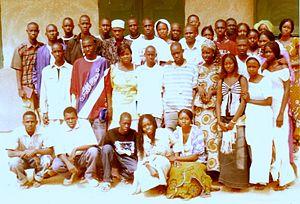
Agnam-Goly est un village sahélien du Sénégal oriental peuplé de 5 325 habitants sur une superficie approximative de 5 km². Le village est situé dans la région de Matam, à 630 kilomètres au nord-est de Dakar, en bordure du fleuve Sénégal. Le code administratif du village est le 11211004.